Environmentalism in Rio Grande do Sul

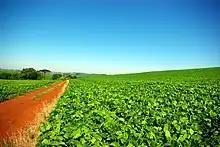
Large soybean plantation in the interior of the state.

There are no specific state policies for the prevention and adaptation to global warming and the mitigation of its effects, although in 2015 Fepam launched the Cycle of Debates on Climate Change.